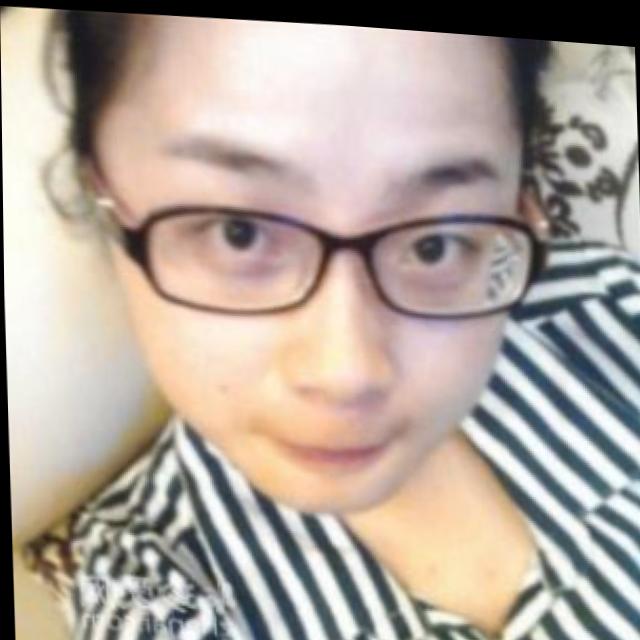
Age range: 21-44